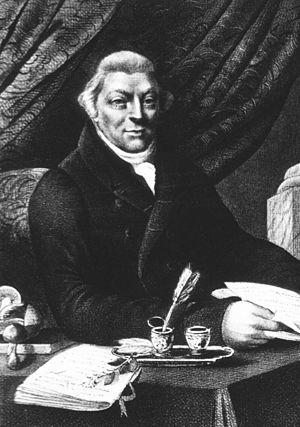
Jean-Jacques Paulet est un médecin et mycologue français, né le 26 avril 1740 à Anduze et mort le 4 août 1826 à Fontainebleau.